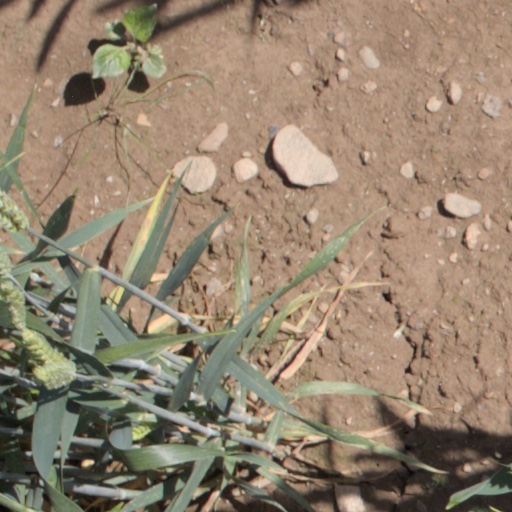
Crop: wheat